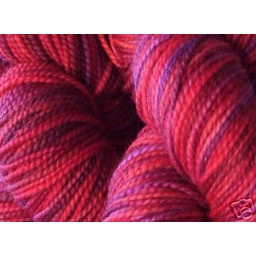
two skeins of cherry tree hill in wild cherry